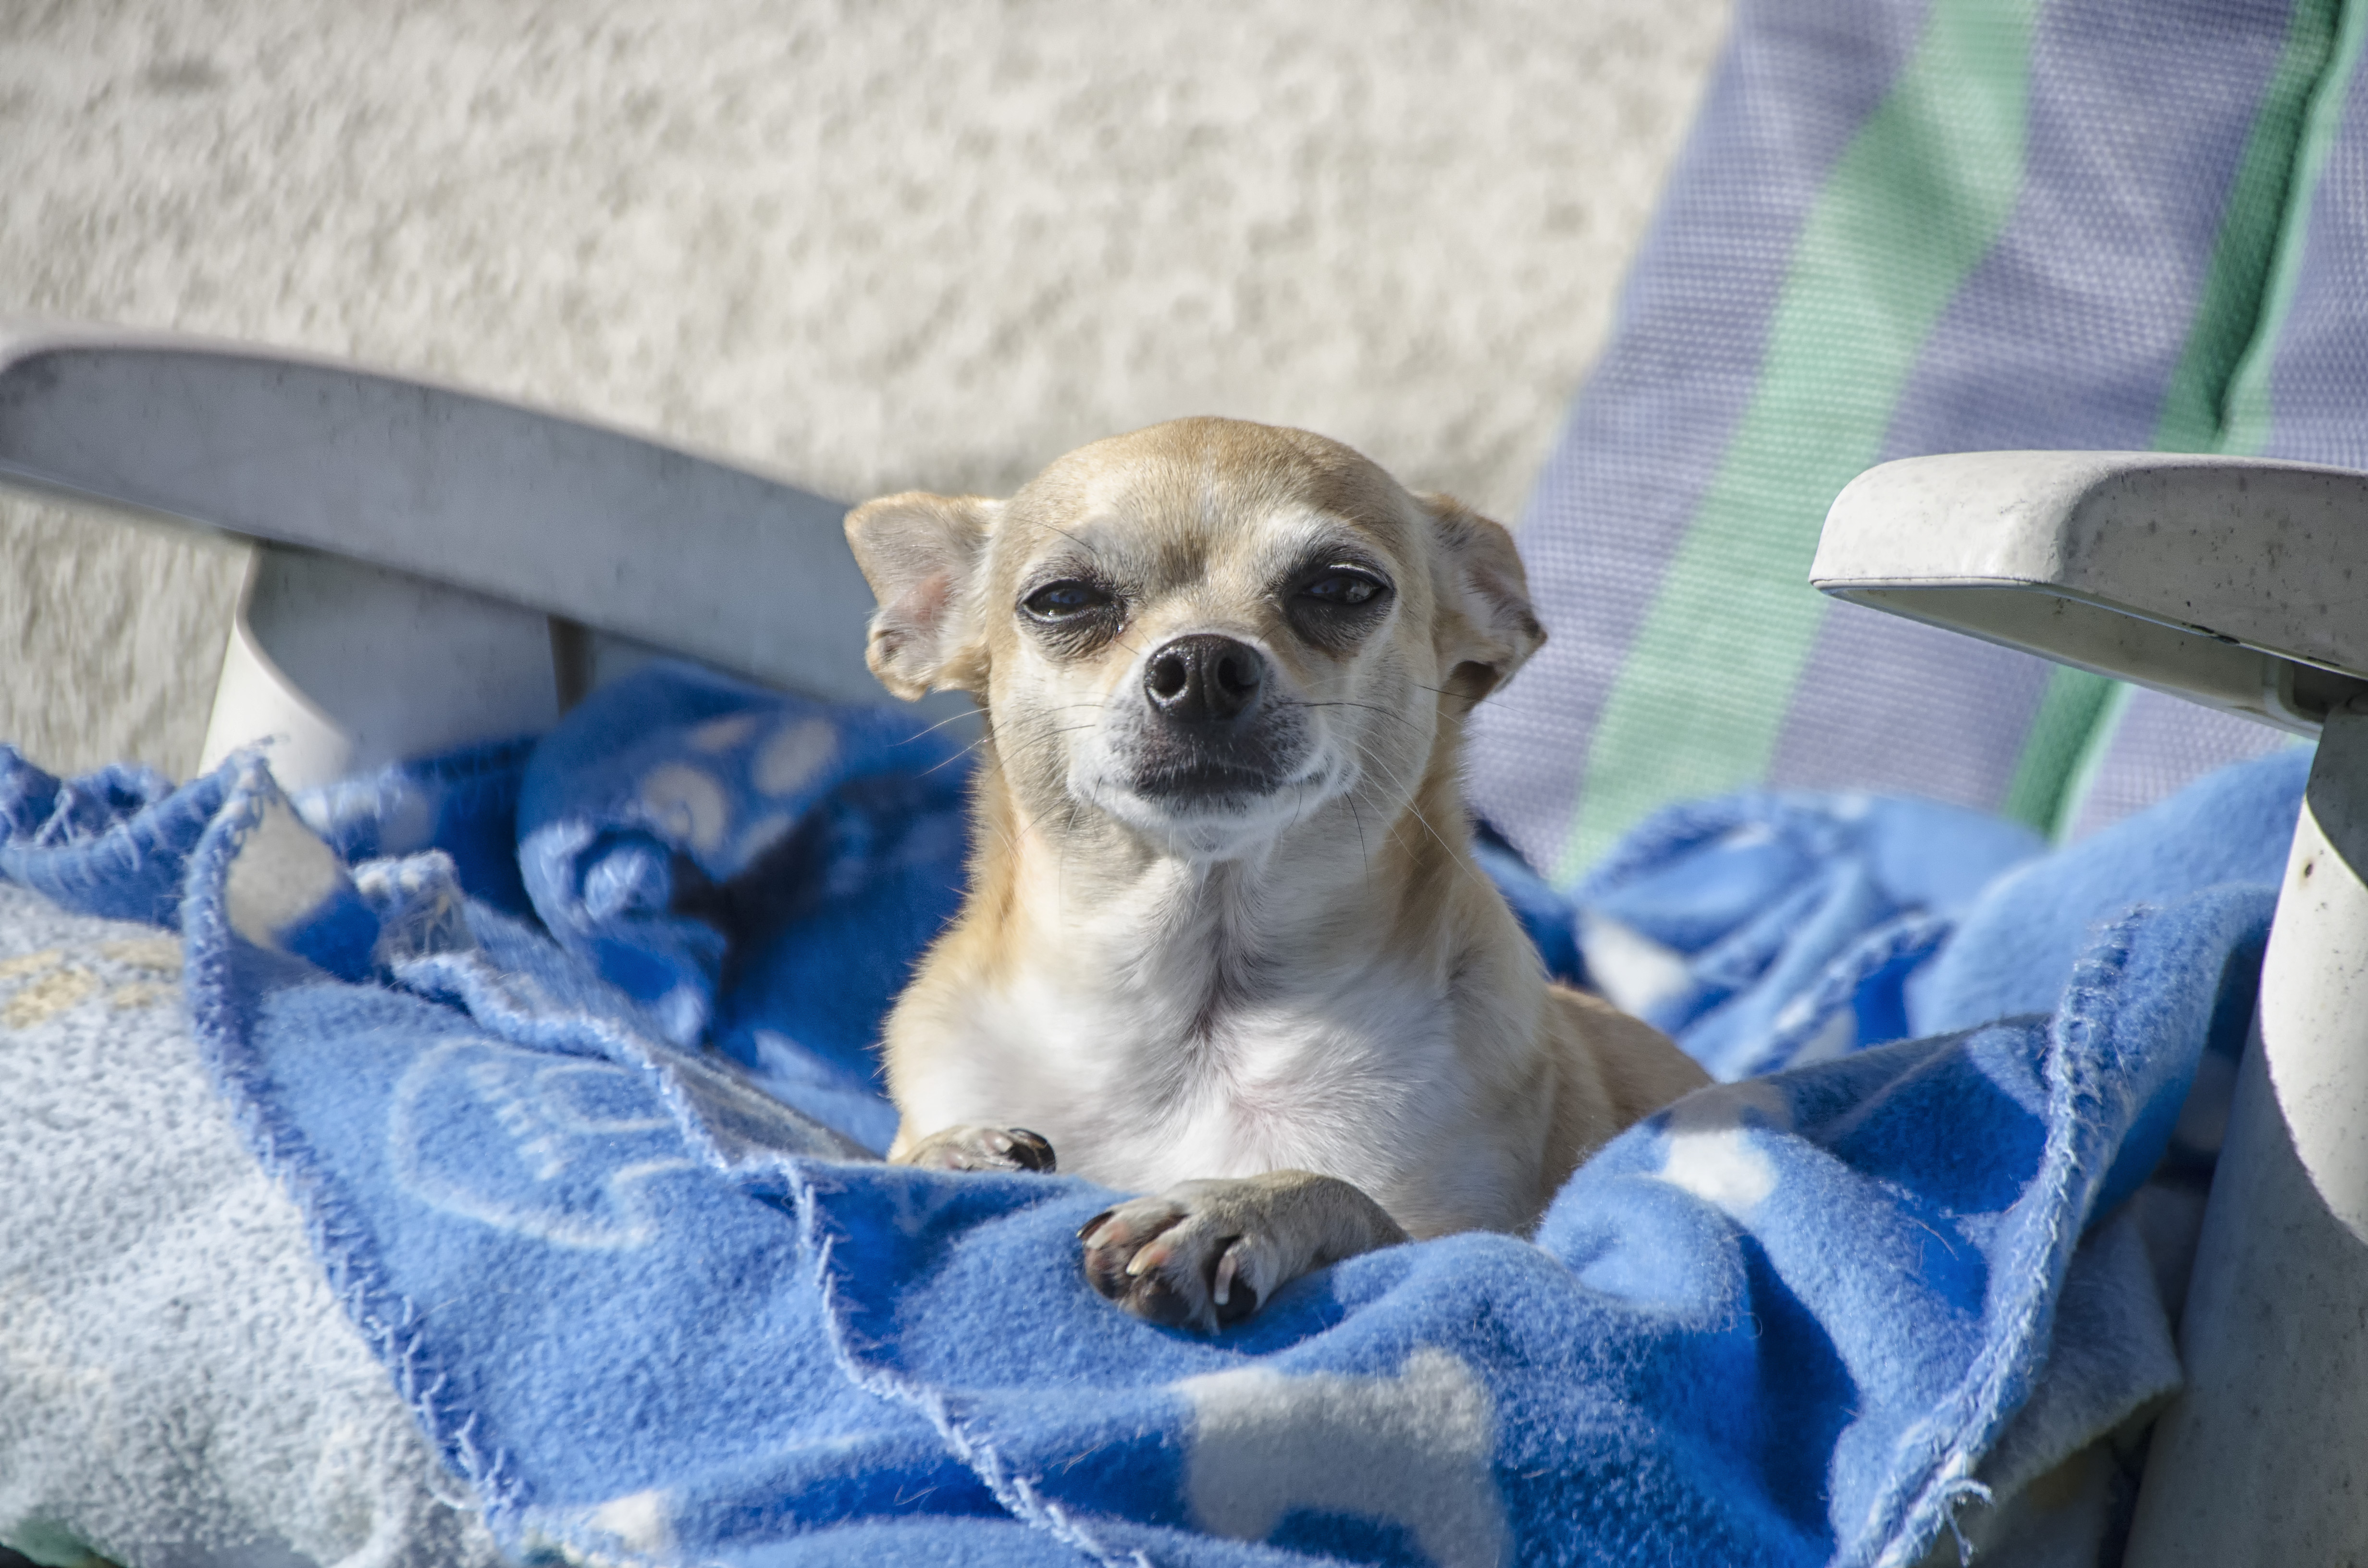
puppy, dog, mammal, blue, chien, canada, vertebrate, chihuahua, quebec, sherbrooke, street dog, dog like mammal, dog crossbreeds